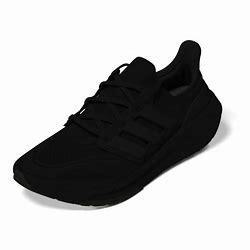
Brand: Adidas
Model: Ultraboost Light Lauf